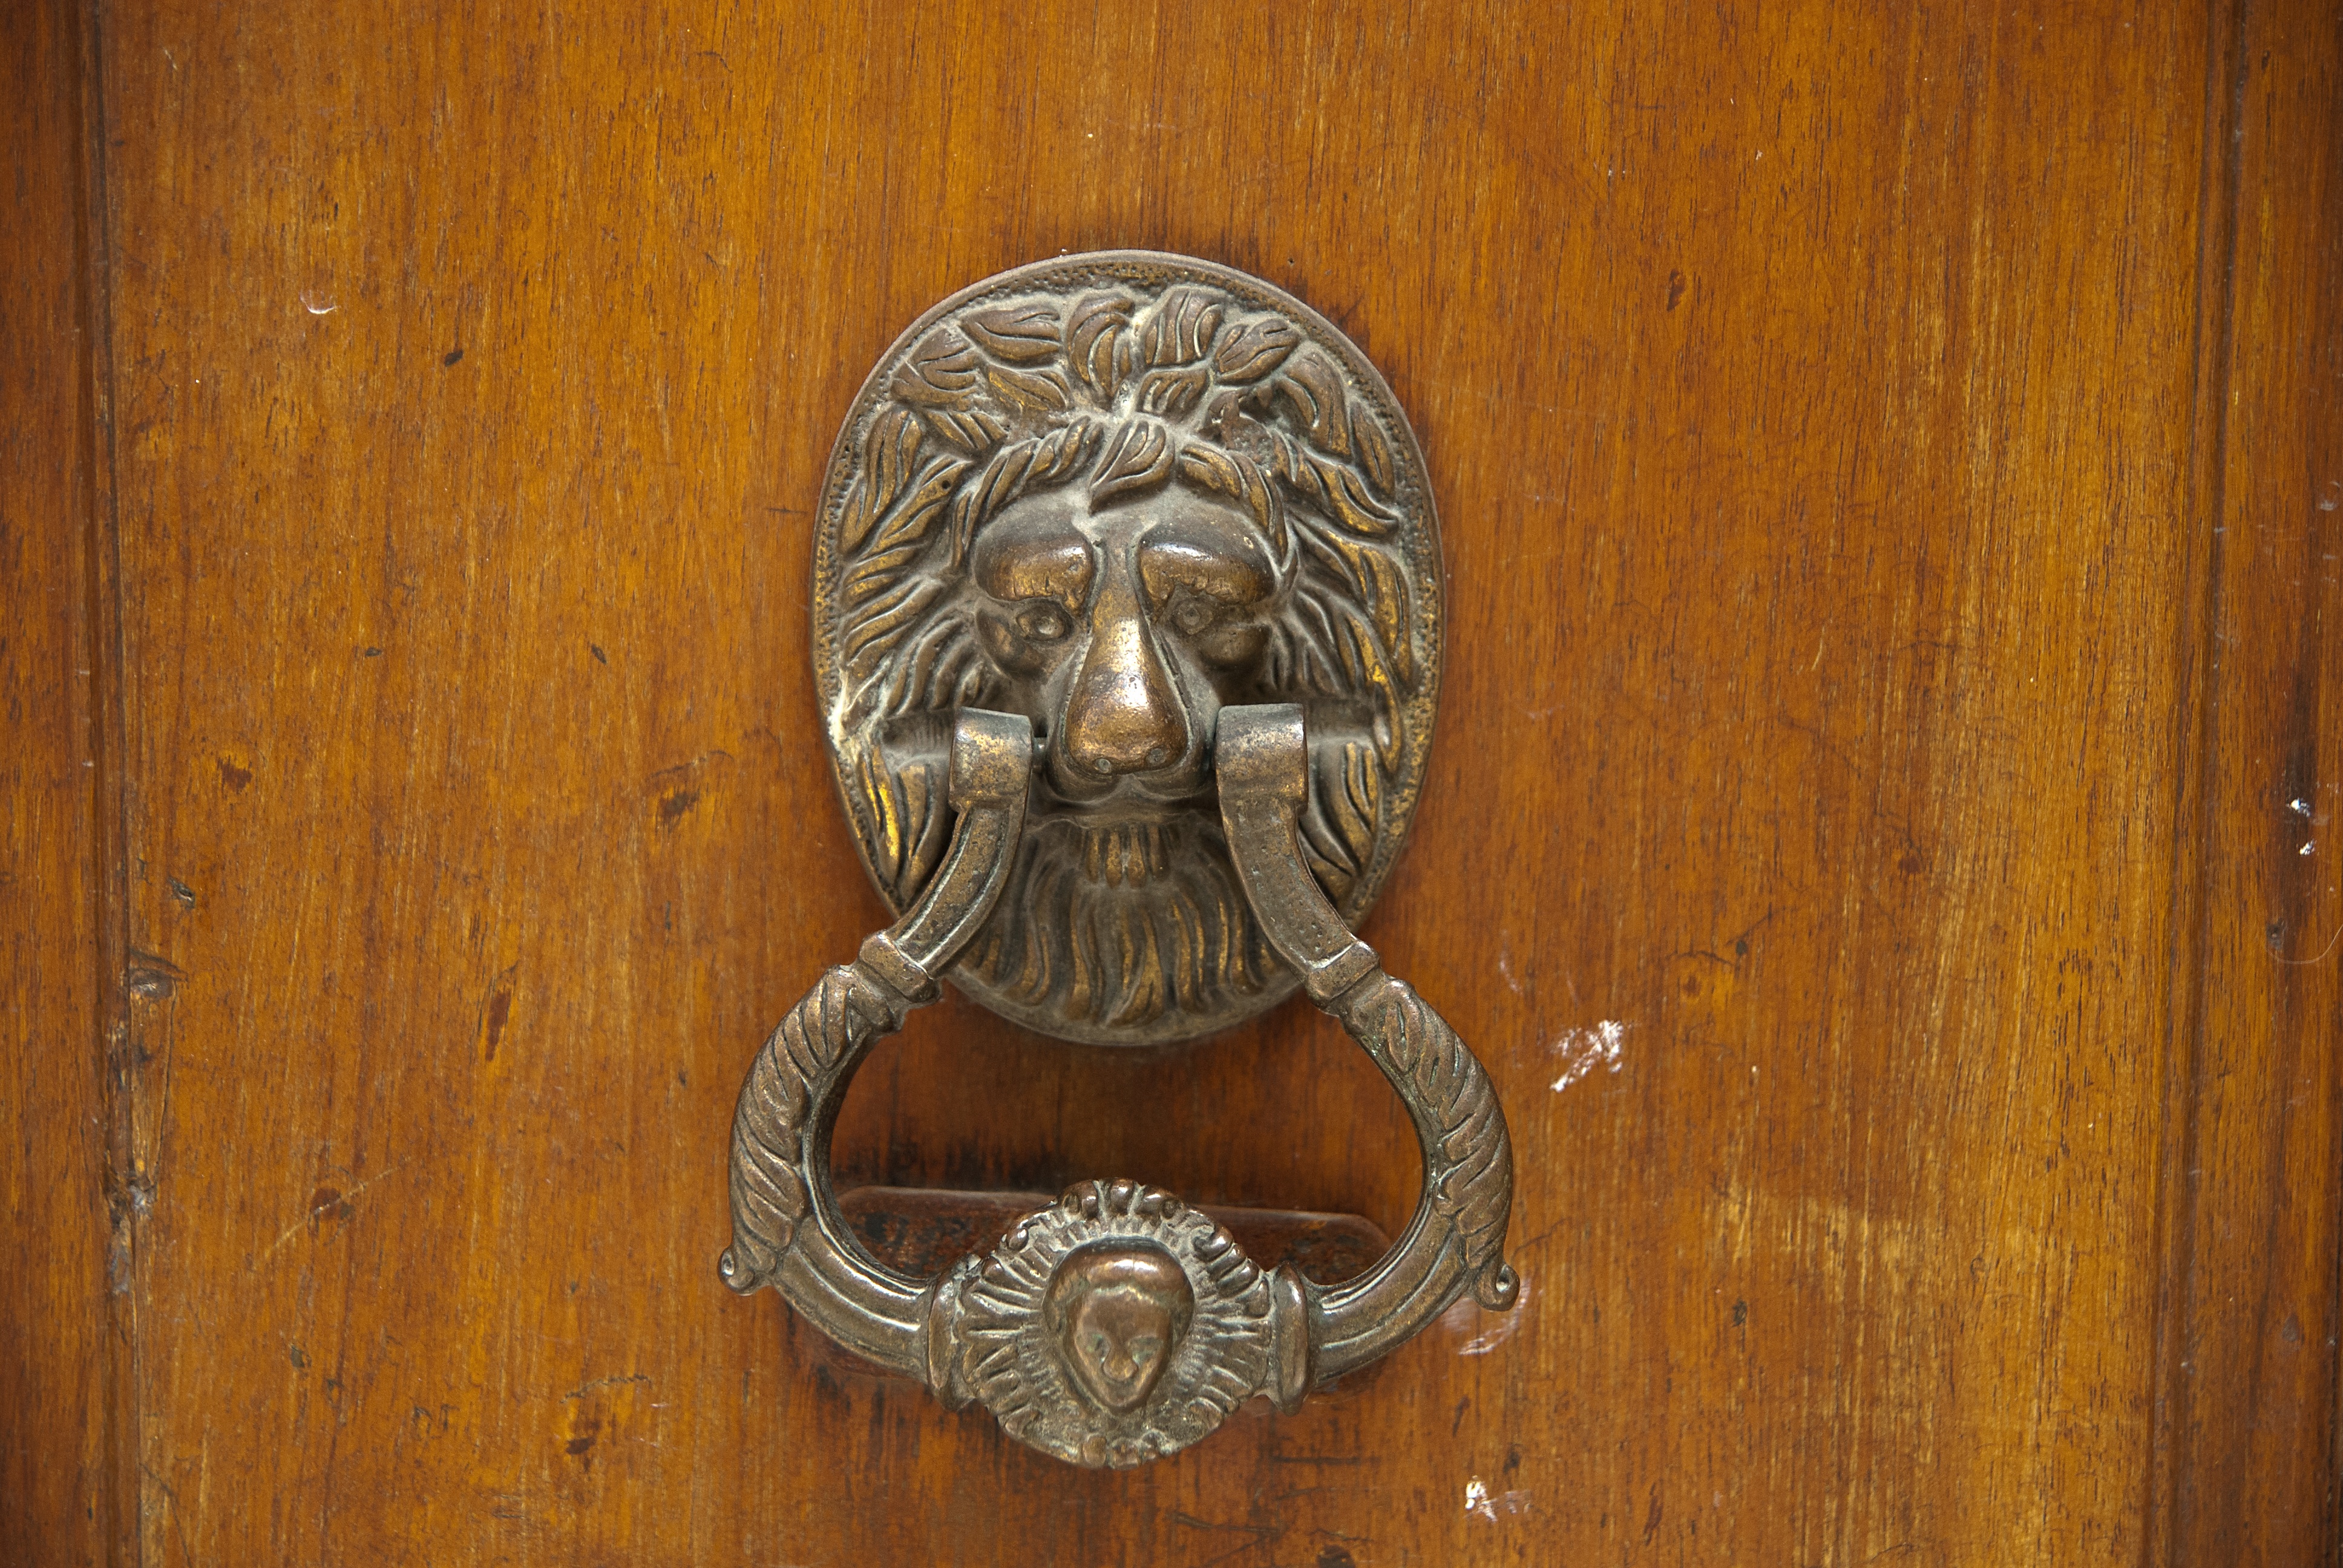
wood, vintage, antique, statue, door, sculpture, carving, relief, doorknocker, door knocker, ancient history